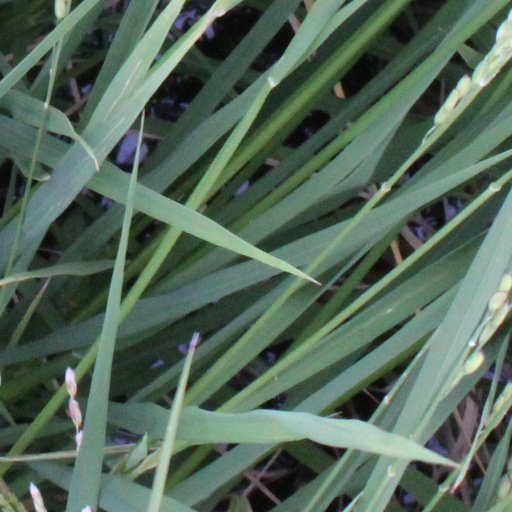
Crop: rice